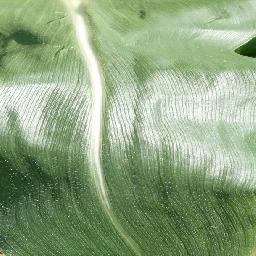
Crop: corn
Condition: (maize)_healthy